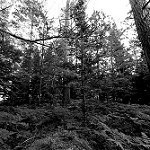
Label: B & W